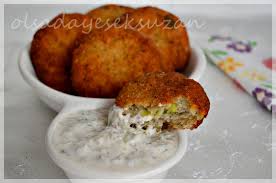
Yemek: kuru_fasulye